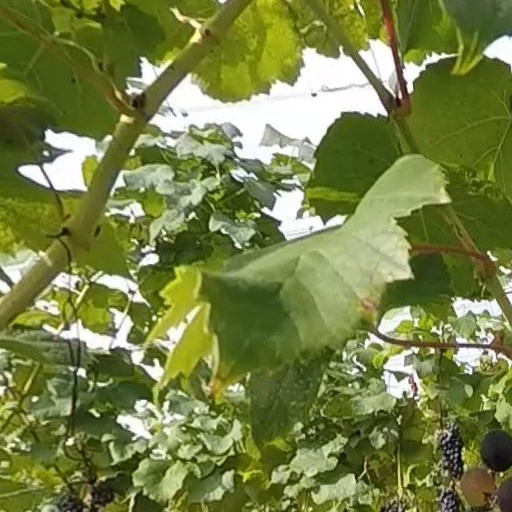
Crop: grape